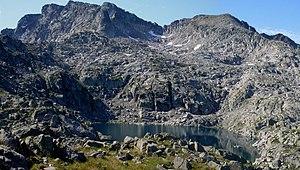
Le site de Colomèrs est un cirque lacustre des Pyrénées situé dans le Parc national d'Aigüestortes, en haut de la vallée d'Aiguamotx, sur la commune de Naut Aran, dans la province de Lérida en Catalogne.